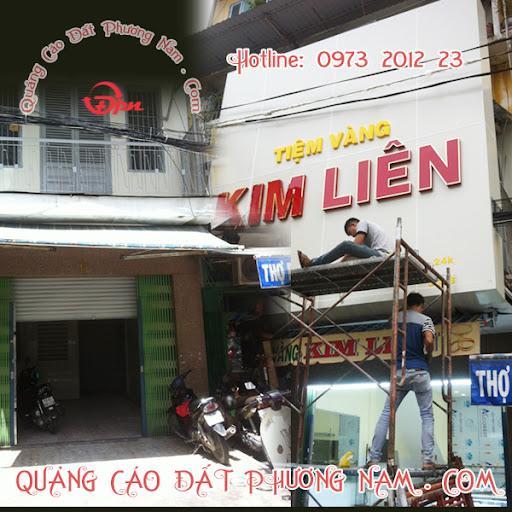
có một vài chiếc xe máy xuất hiện ở trong bức hình